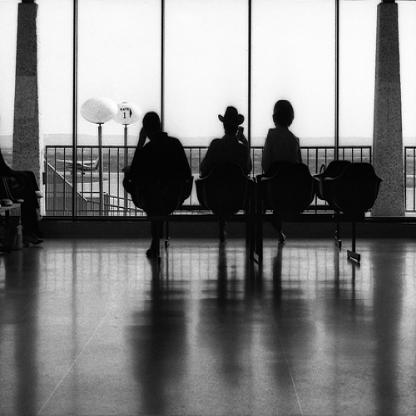
Scene: Indoor